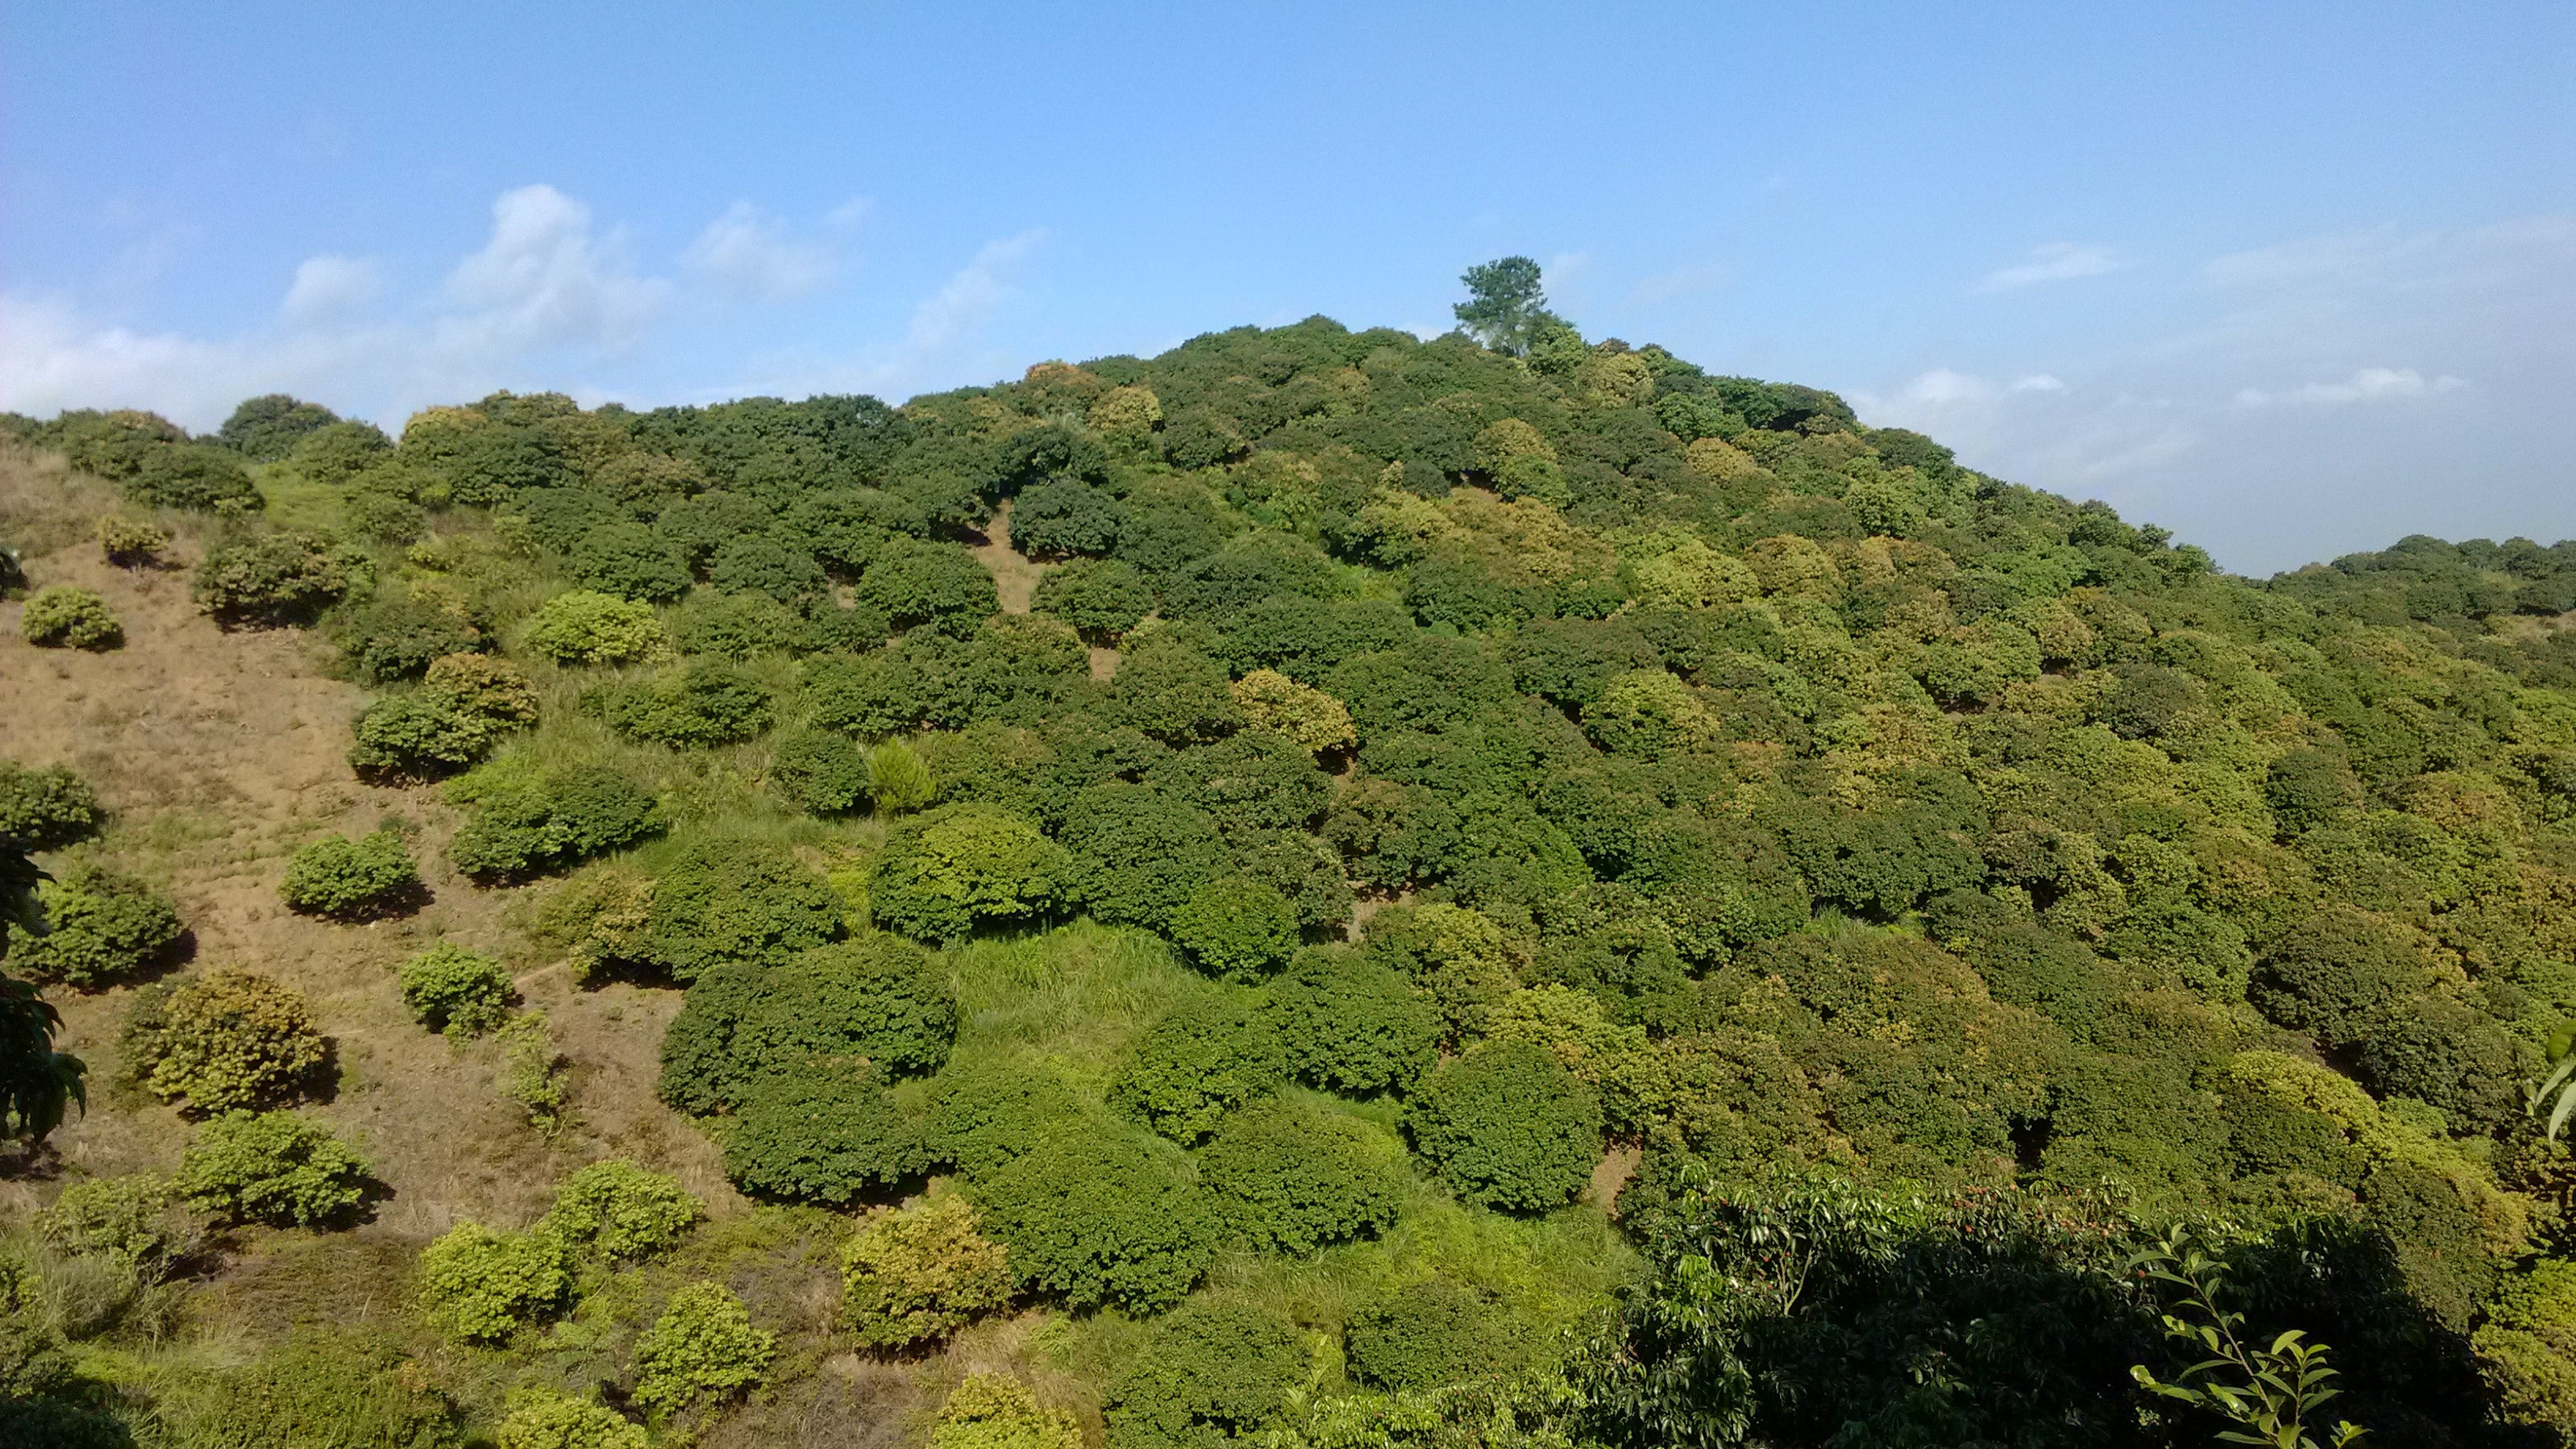
tree, forest, mountain, hill, valley, jungle, soil, savanna, ridge, plain, trees, vegetation, rainforest, plantation, plateau, habitat, ecosystem, aerial photography, hill station, biome, lai chi kok lin, natural environment, geographical feature